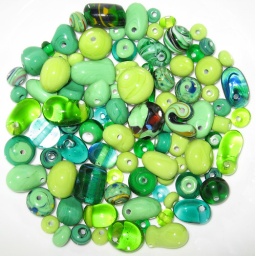
Beautiful green glass beads made by my daughter.